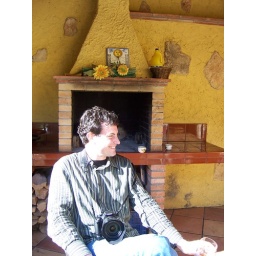
sunshine on the walls in the sky and one his face